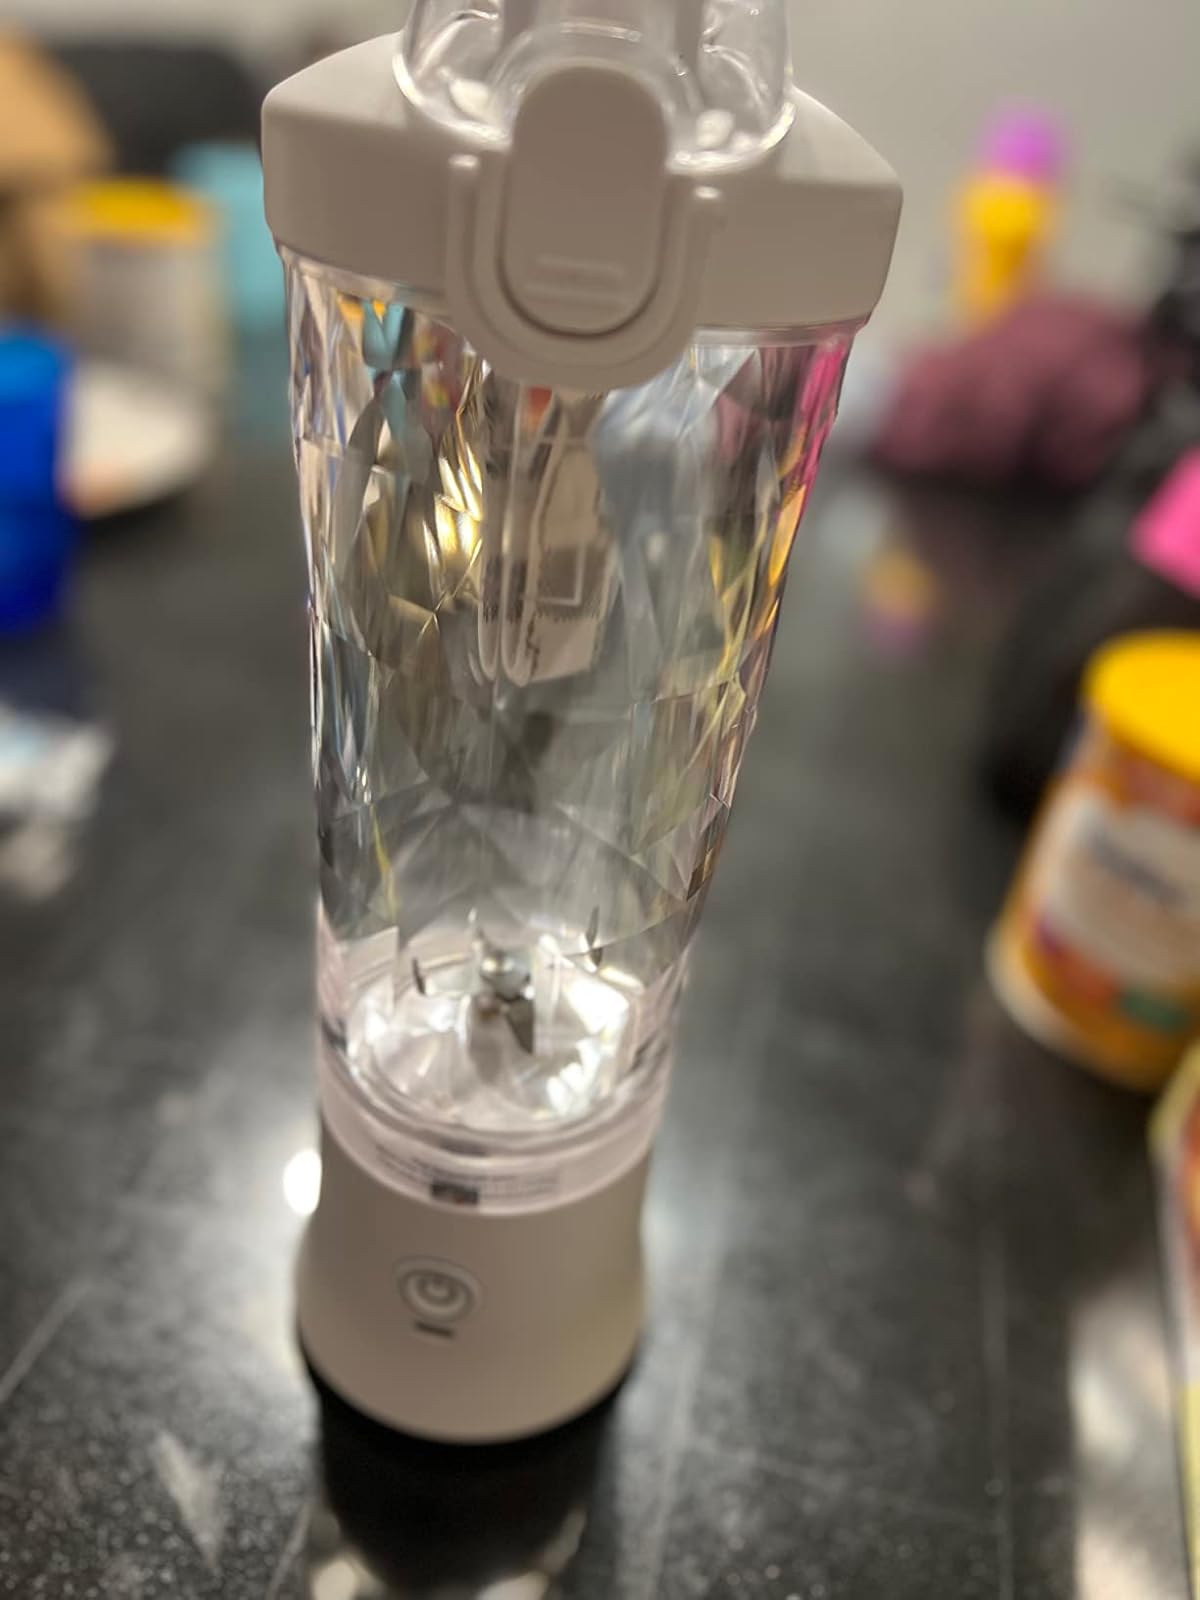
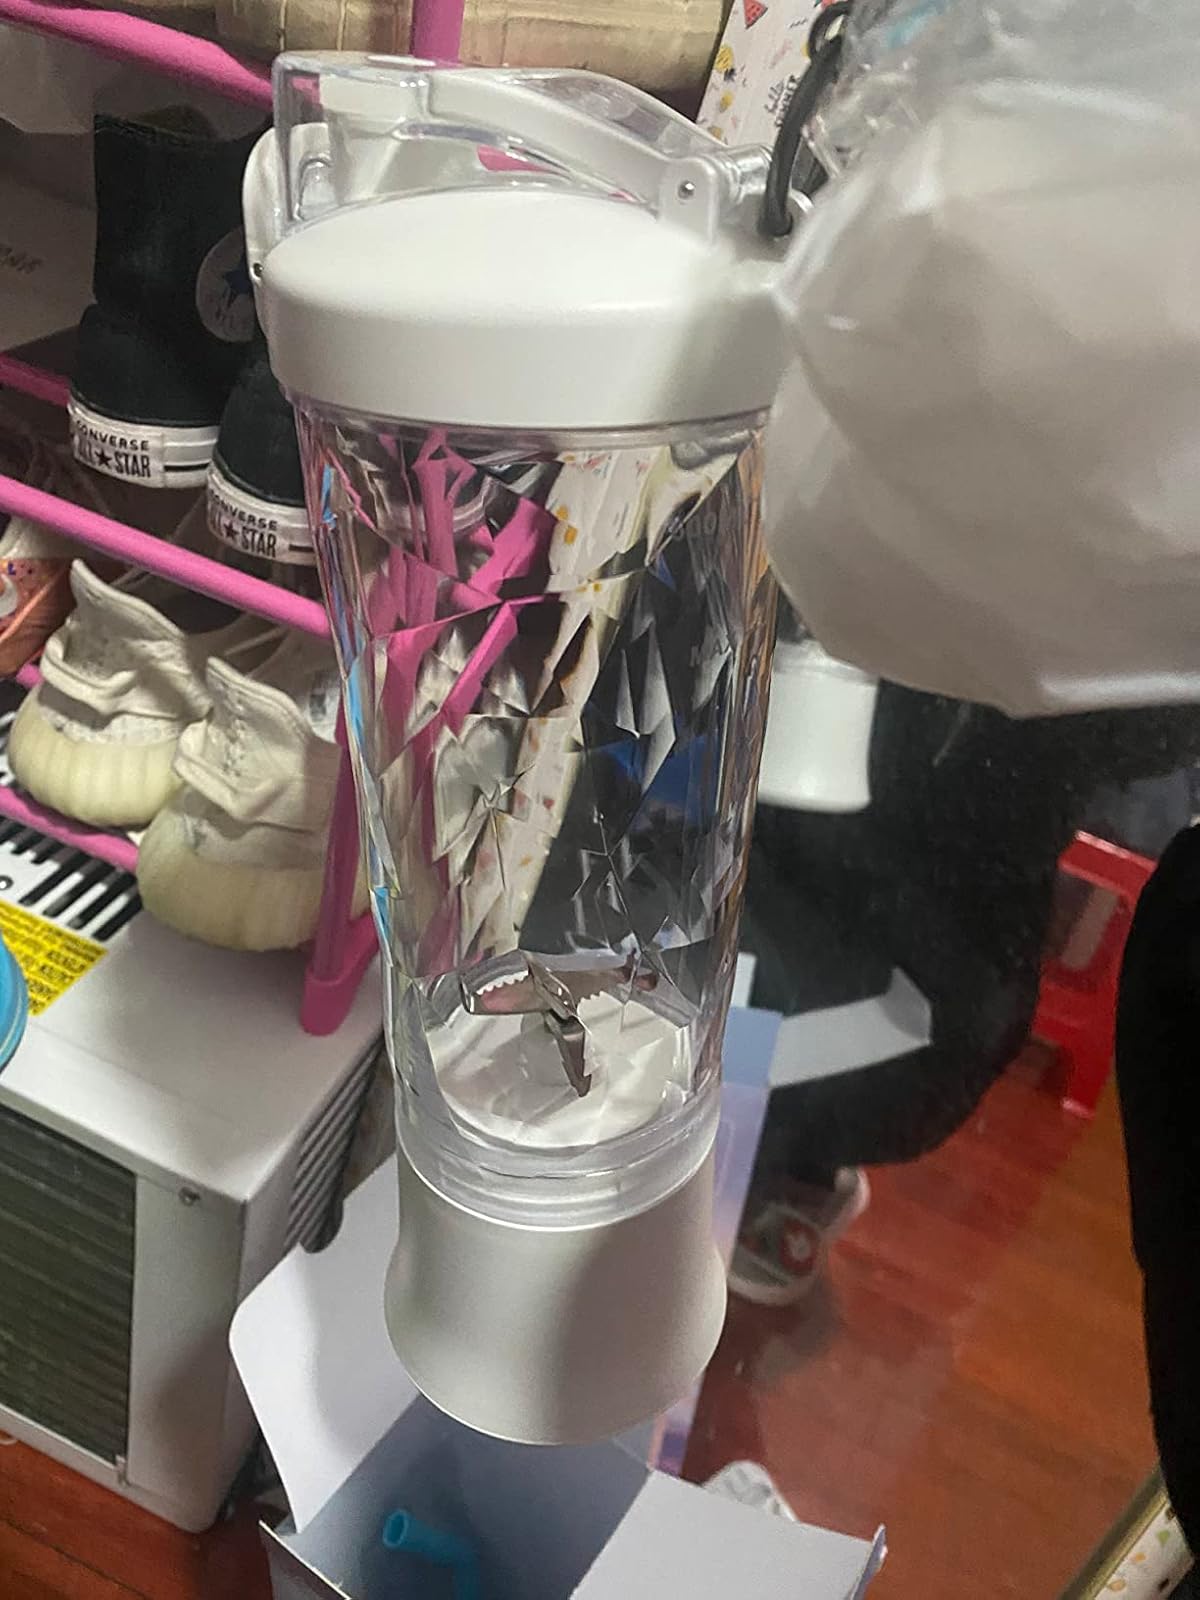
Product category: items_blender
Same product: yes